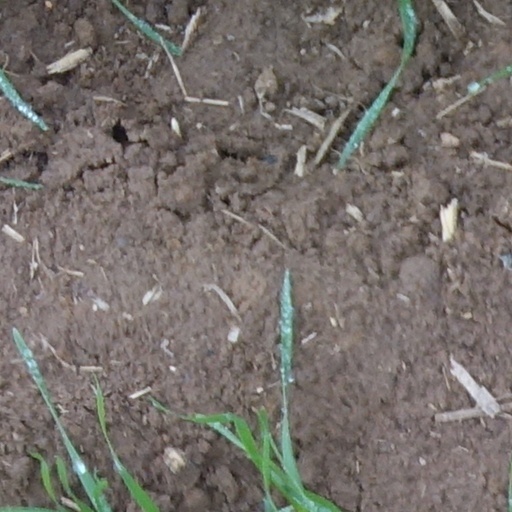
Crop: wheat